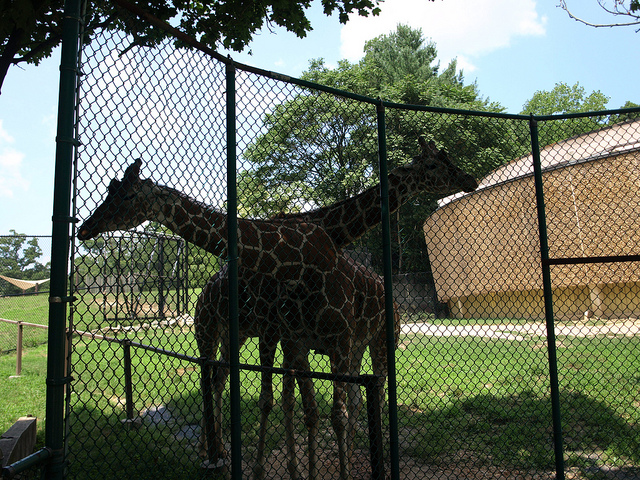
user: Given an image and a question. Answer the question in a short answer. Question: What body part are these animals known to have the longest of? Short Answer:
assistant: neck